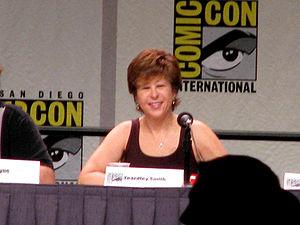
Lisa Marie Simpson dite « Lisa » est un personnage fictif de la série télévisée d'animation Les Simpson, enfant de la famille Simpson. Elle est doublée par Yeardley Smith dans la version originale, Aurélia Bruno dans la version française et Lisette Dufour dans la version québécoise. Lisa est apparue pour la première fois à la télévision ainsi que les autres membres de la famille dans le court métrage Good Night, le 19 avril 1987. Elle a été créée par le dessinateur Matt Groening, à qui il avait été fait appel pour lancer une série de courts métrages basée sur Life in Hell, mais celui-ci a décidé de créer un nouvel ensemble de personnages. Il a nommé Lisa Simpson d'après sa petite sœur, Lisa Groening. Après avoir fait l'objet de courts métrages durant trois ans, la famille Simpson a eu droit à sa propre série sur le réseau Fox dès le 17 décembre 1989.